Jaguar Land Rover

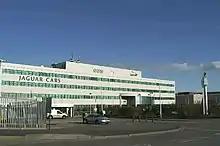
Jaguar Land Rover Halewood, Liverpool

Jaguar Land Rover has six main facilities for research and development, manufacturing and vehicle assembly, of which five are in the UK and one in India.